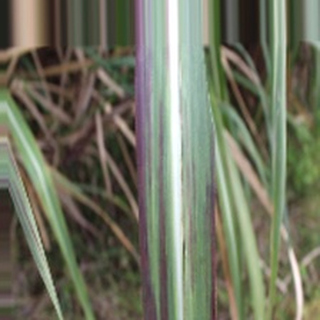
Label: sugarcane_bacterial_blight